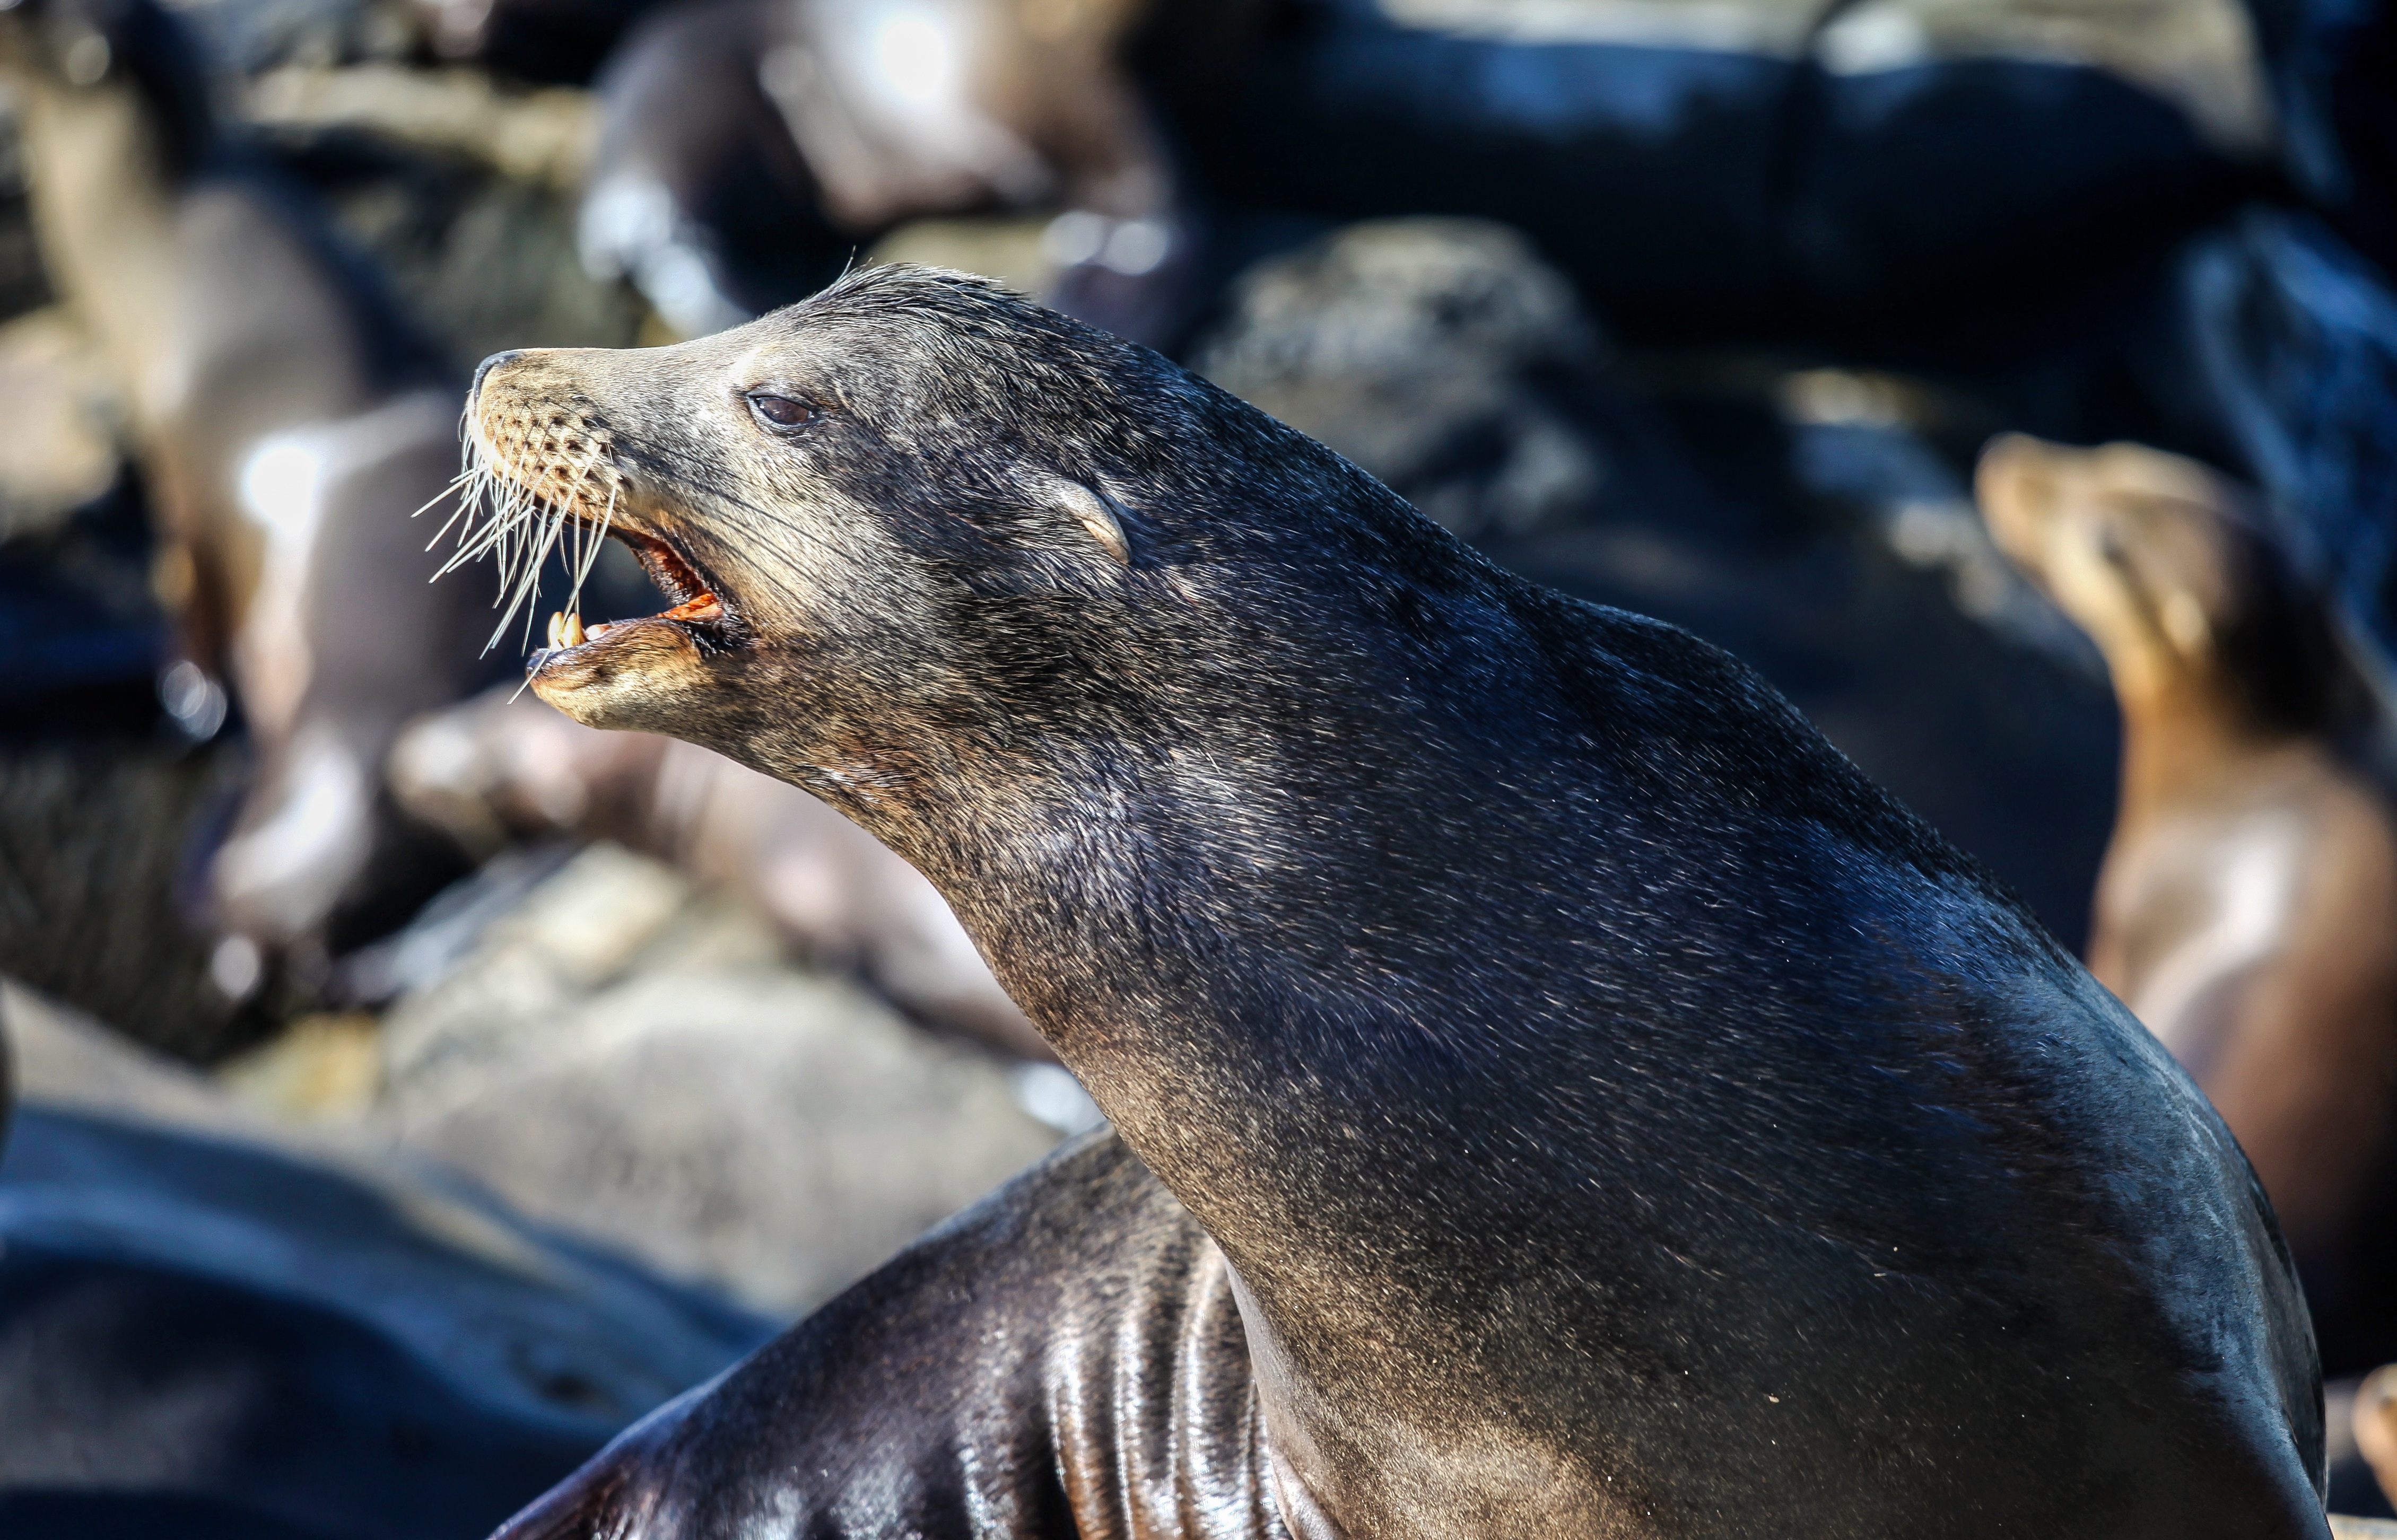
animal, wildlife, zoo, mammal, seal, fauna, sea lion, close up, seals, roaring, marine mammal